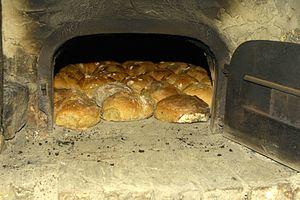
Façade sud avec oeuvre de Charles Belle sur la porte de grange.